The Artist's Wife

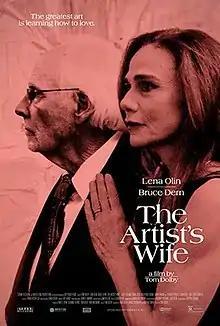
Film poster

The Artist's Wife is a 2019 American drama film directed by Tom Dolby. The film, shot in New York City and East Hampton, stars Lena Olin, Bruce Dern, Juliet Rylance, Avan Jogia, Catherine Curtin, Tonya Pinkins and Stefanie Powers. The film premiered at the 2019 Hamptons International Film Festival. It was scheduled to release in the United States on April 3, 2020, at the Angelika Film Center and Landmark Theaters in New York City, with additional engagements to follow, but was postponed to a streaming and virtual cinema release on September 25, 2020, due to the COVID-19 pandemic. It was released in the U.K. on April 30, 2021, and is scheduled to be released in Australia and New Zealand on May 20, 2021.